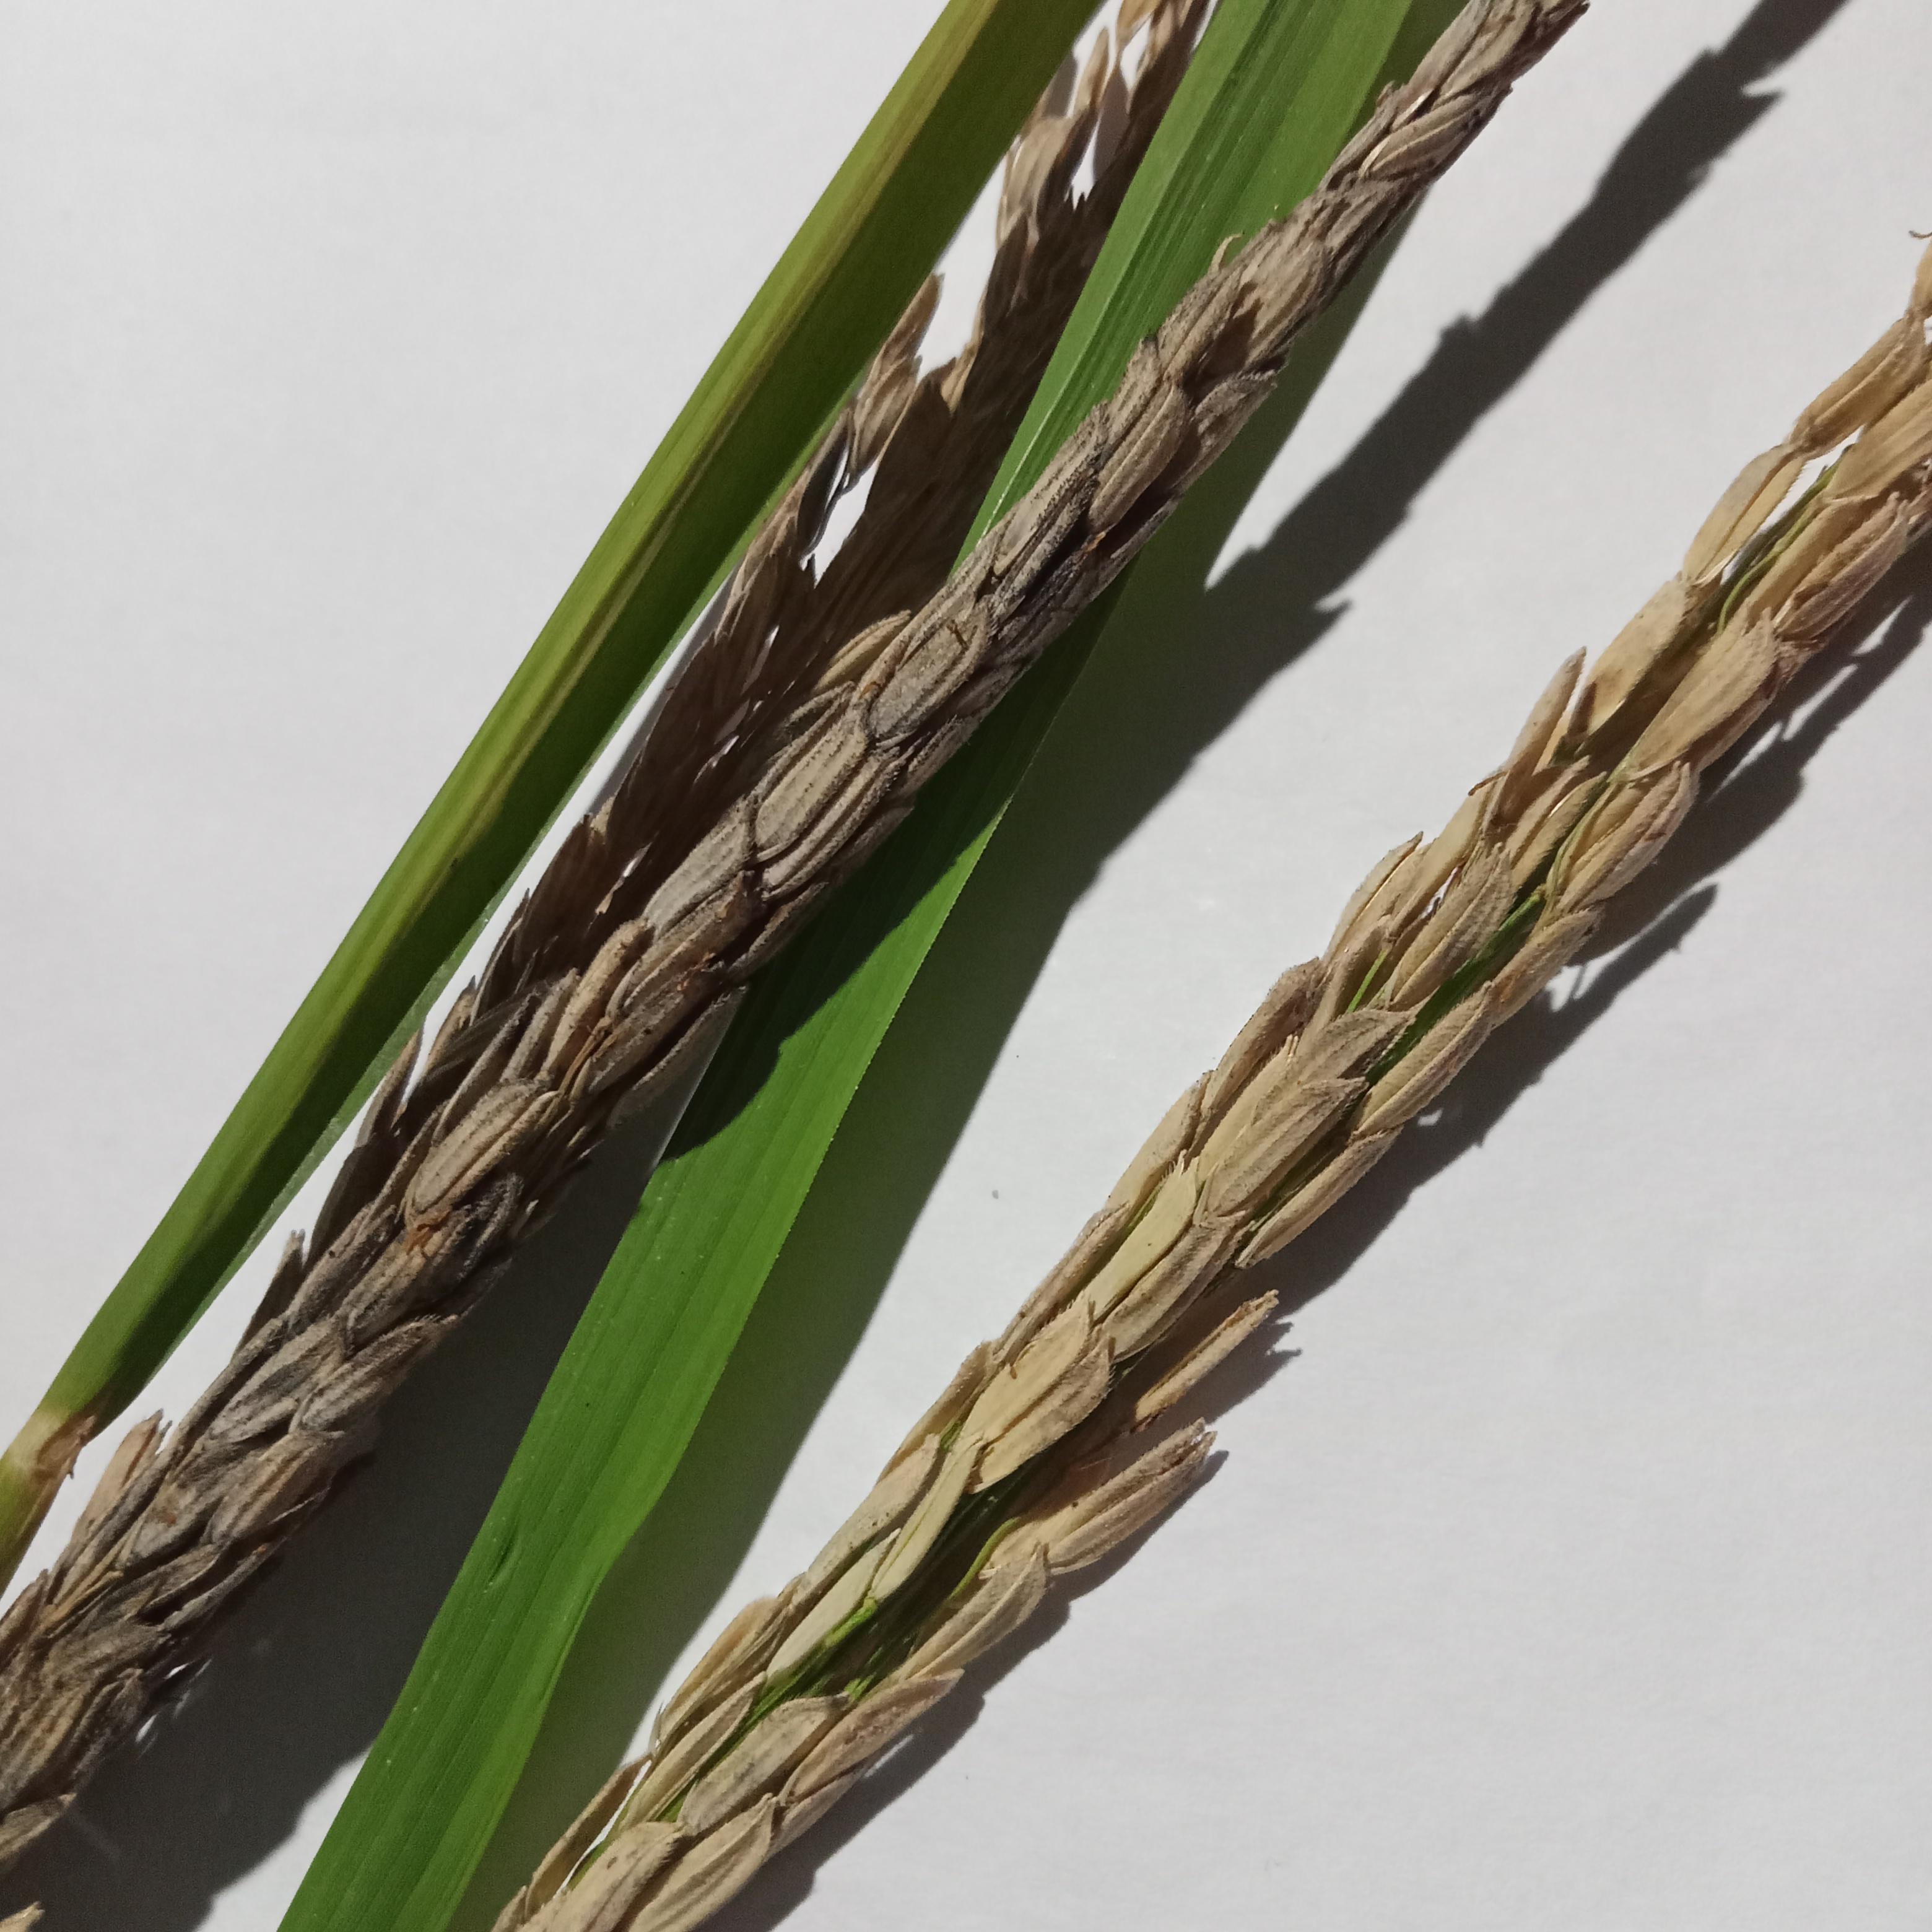
Label: Rice___Neck_Blast